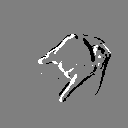
ASL letter: j